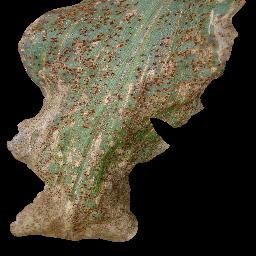
Label: Corn_(Maize)___Common_Rust